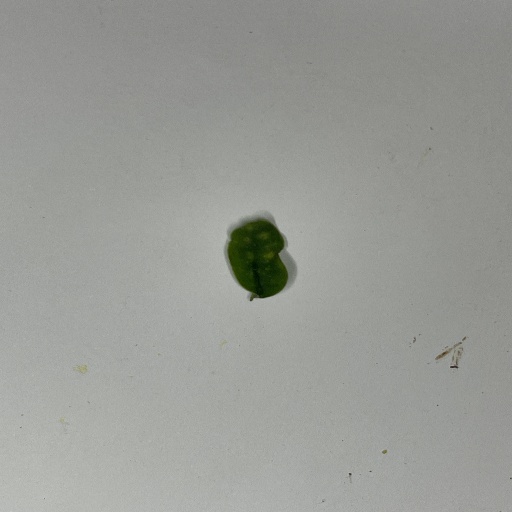
Species: Sojina
Leaf condition: Bacterial Spot